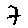
Label: 7